Sessions House (Painesville, Ohio)

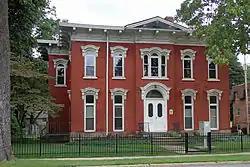

Sessions House (also called the "Tuscan House") is a historic Italianate style house at 157 Mentor Avenue in Painesville, Ohio.